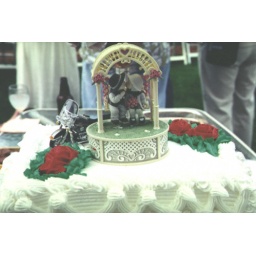
Wedding cake for the happy couple....note the bike around bike so that they can hit the road. :-)